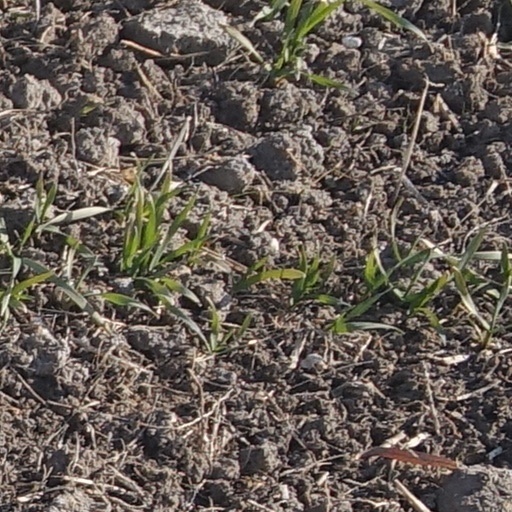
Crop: wheat